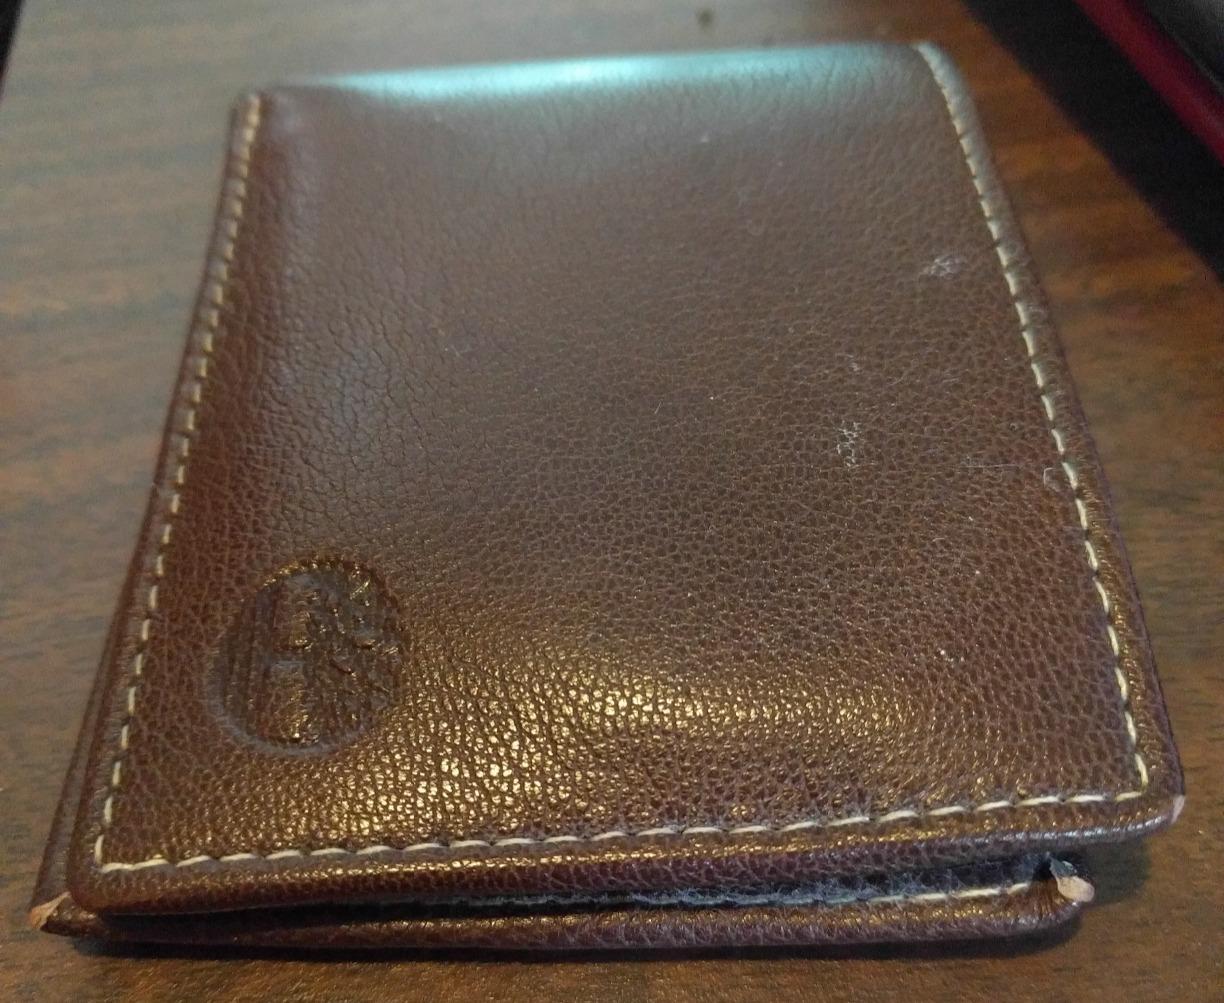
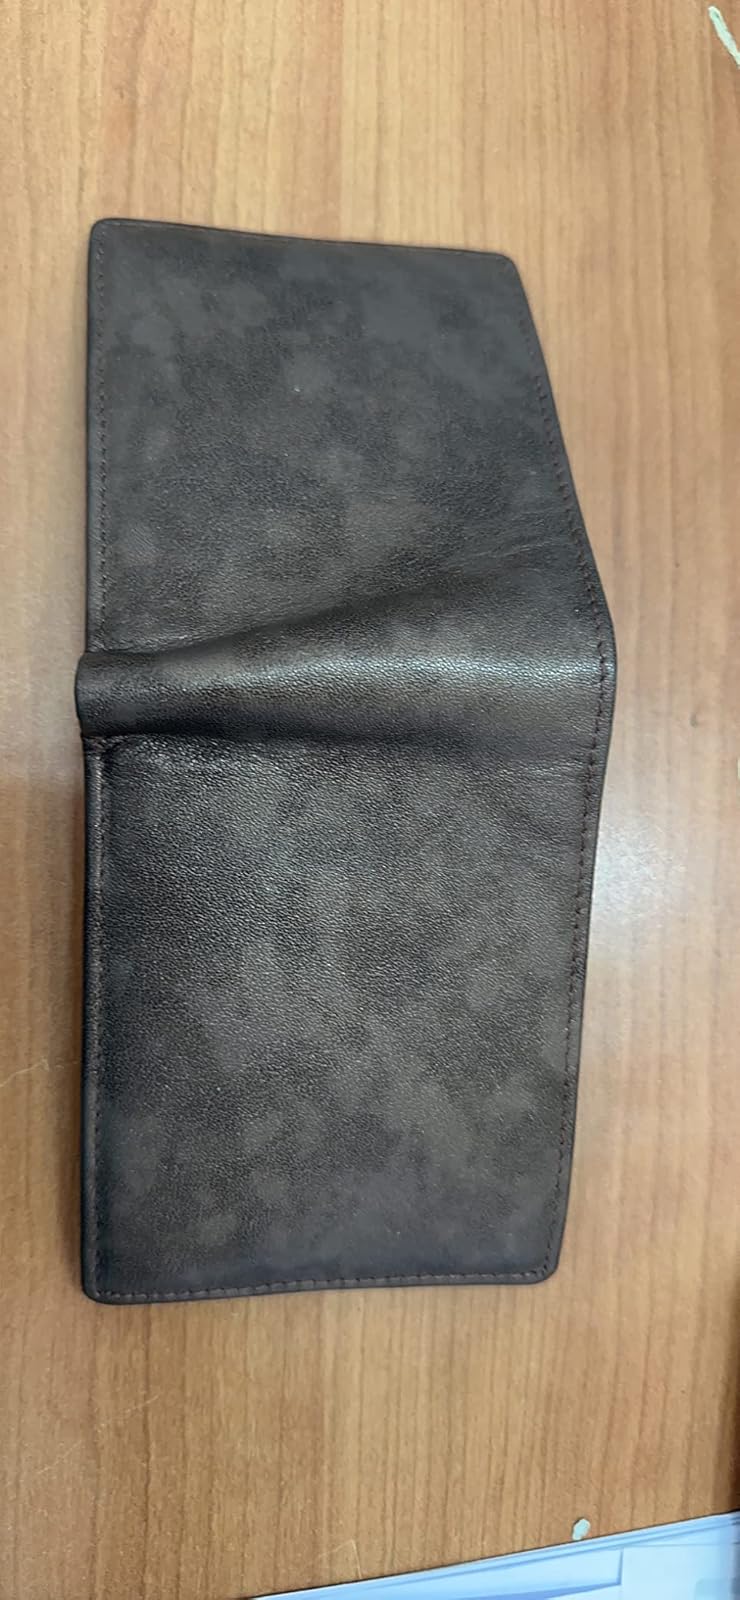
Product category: accessories_wallet
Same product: no